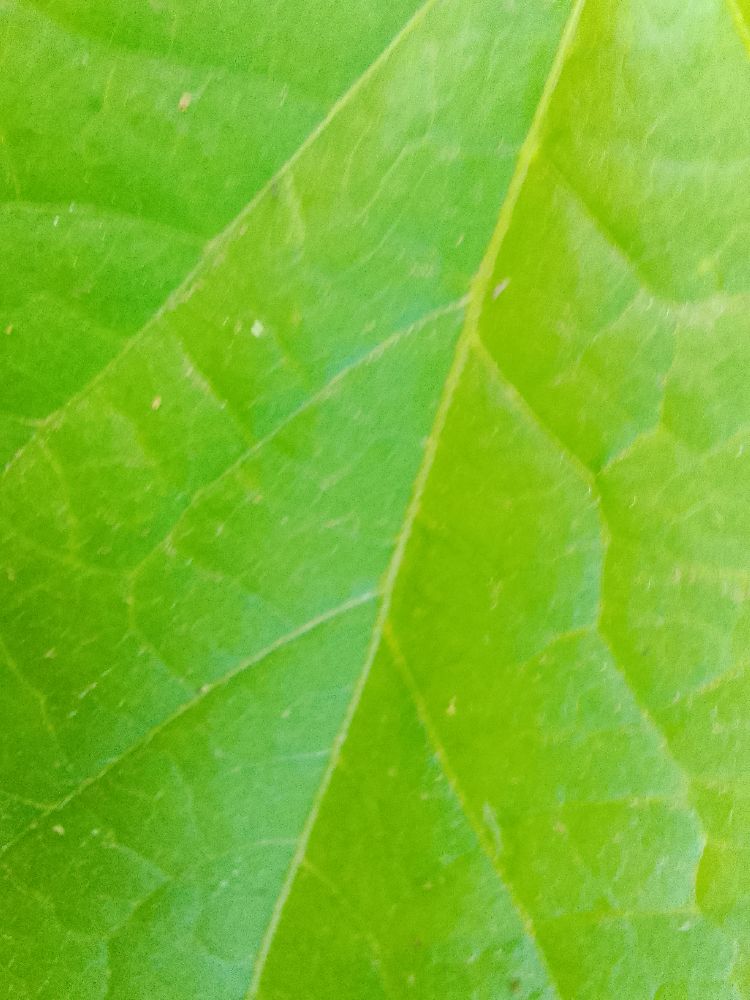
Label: healthy